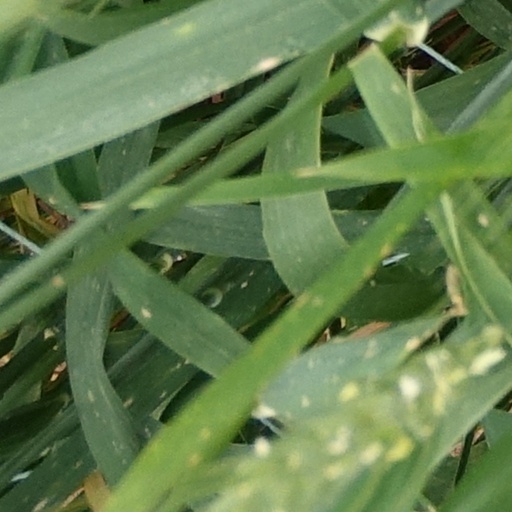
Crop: wheat